University of Alabama at Birmingham School of Medicine

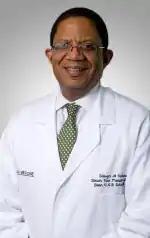
Selwyn Vickers, M.D.

On August 15, 2013, UAB announced Selwyn Vickers, M.D., would be the next senior vice president for Medicine and dean of the School of Medicine effective October 15, 2013. Vickers spent his formative years as a young faculty member at UAB, beginning in 1994, and he directed the section of gastrointestinal surgery from 2000 to 2006. He was previously the Jay Phillips Professor and Chair of the Department of Surgery at the University of Minnesota Medical School.